Describe the emotion expressed in this image:  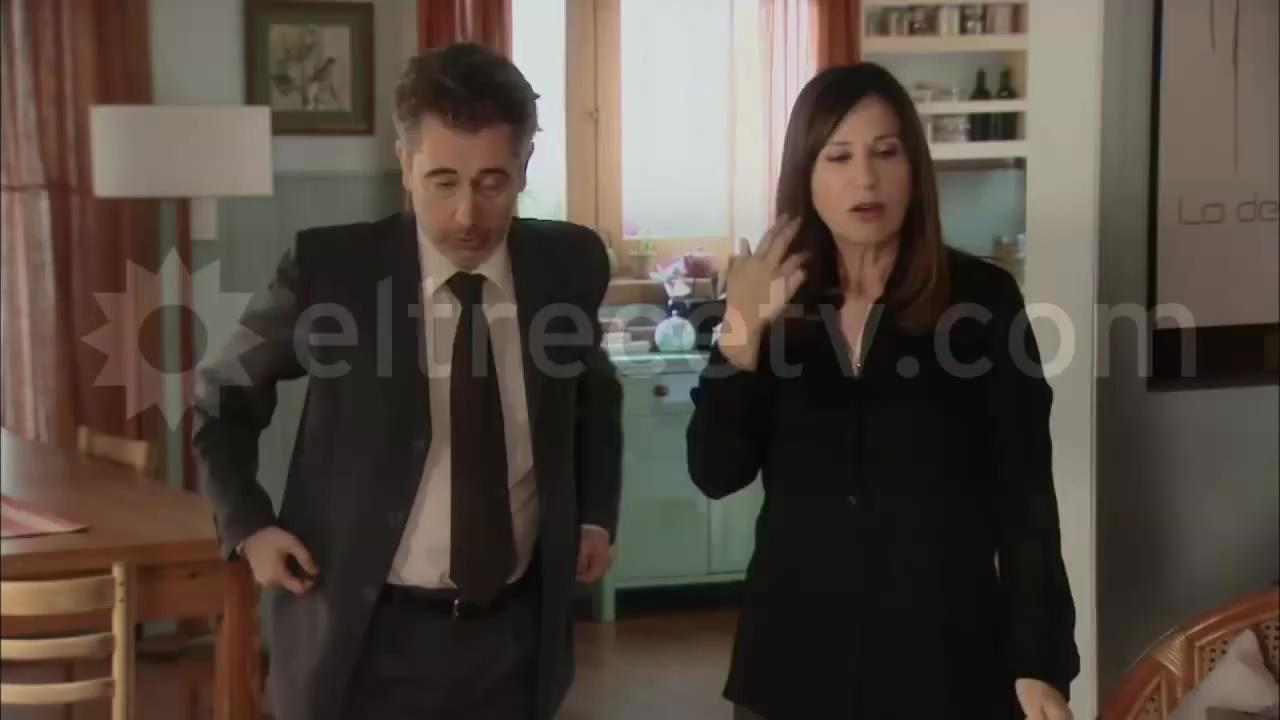
This person displays Suffering, valence and arousal with low intensity.